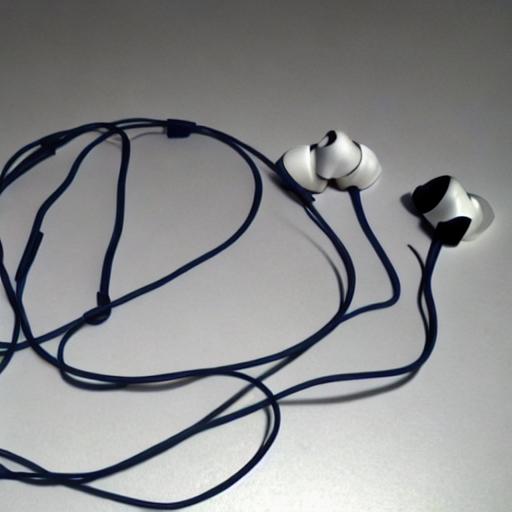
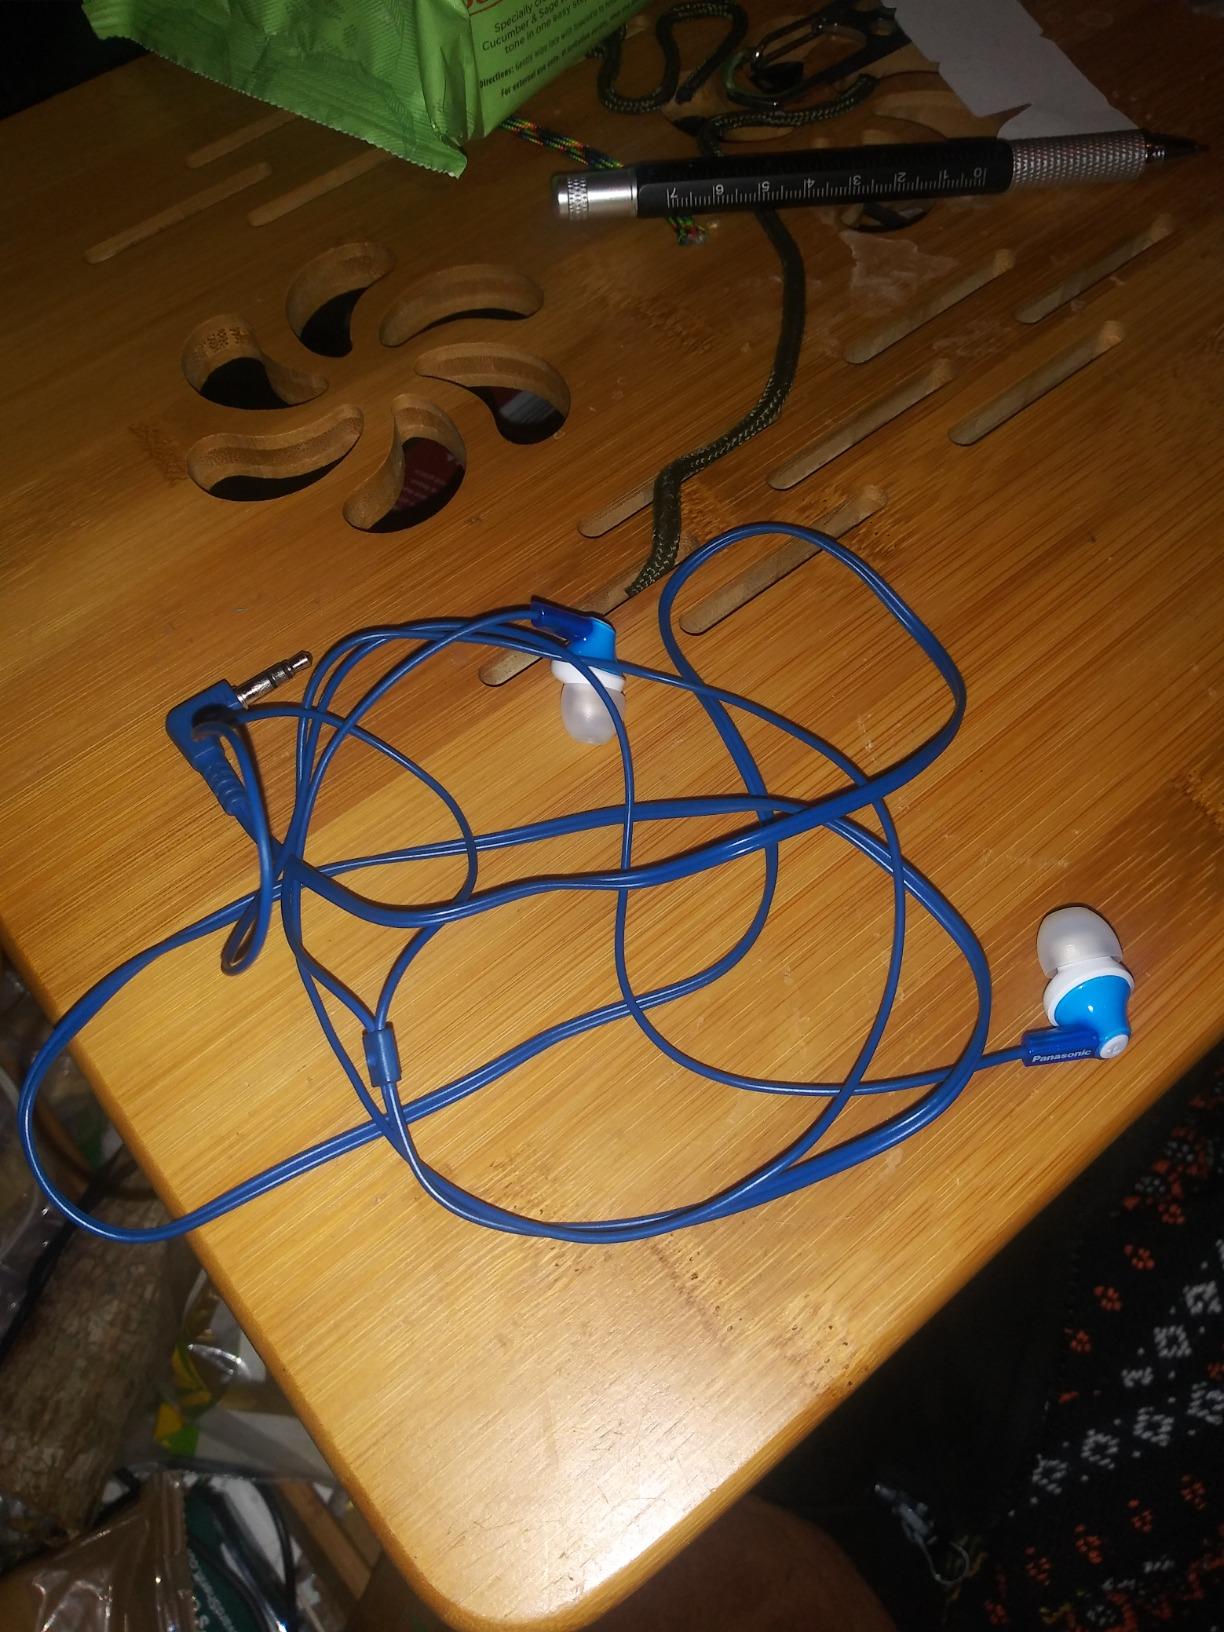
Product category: earbuds
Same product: no